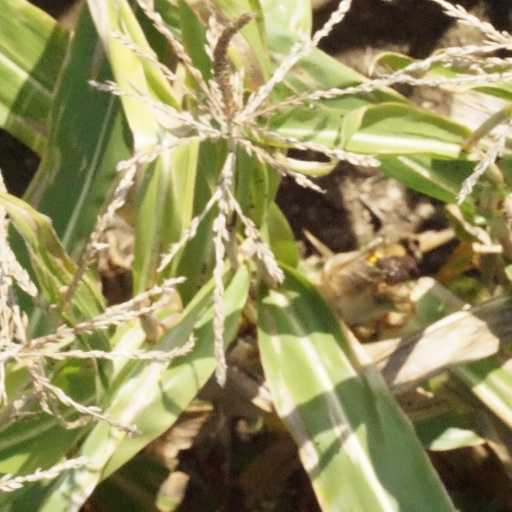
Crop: maize; corn